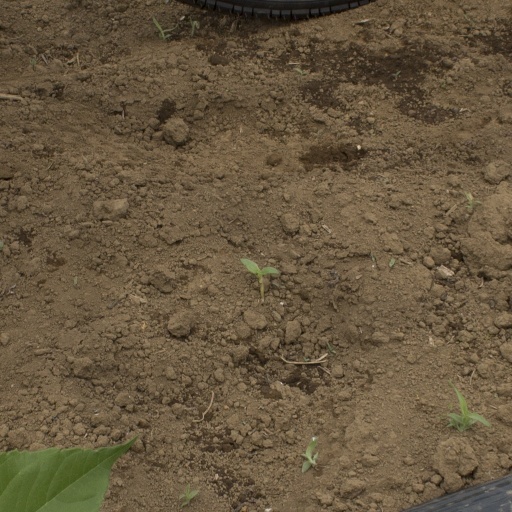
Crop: Jerusalem artichoke